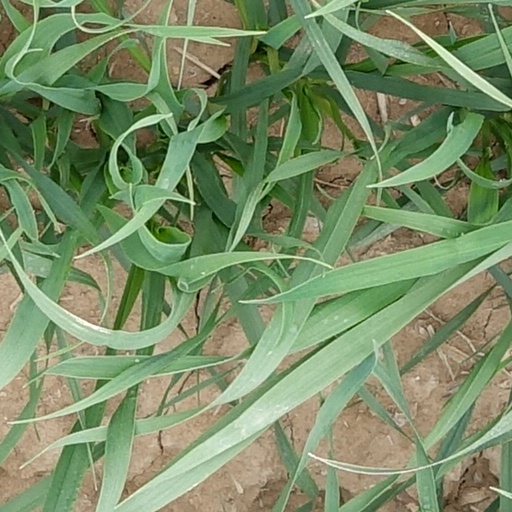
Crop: wheat